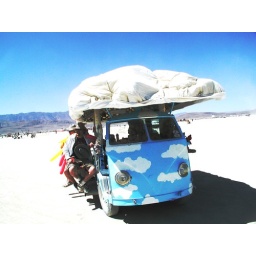
Cloud car with built in bar was our favorate transport!